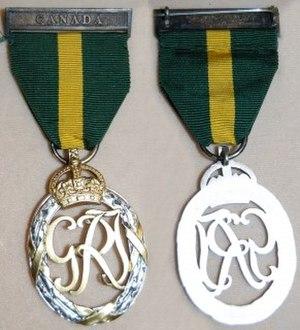
La Décoration d'efficacité du Canada est une ancienne récompense militaire canadienne remise aux membres de la milice active non permanente et aux auxiliaire et réservistes de l'aviation royale du Canada ayant accompli 20 années de service méritoire. Une barrette était remise pour chaque 20 années de service méritoire supplémentaires. Environ 3700 exemplaires de cette décoration ont été décernés depuis sa création en 1931.